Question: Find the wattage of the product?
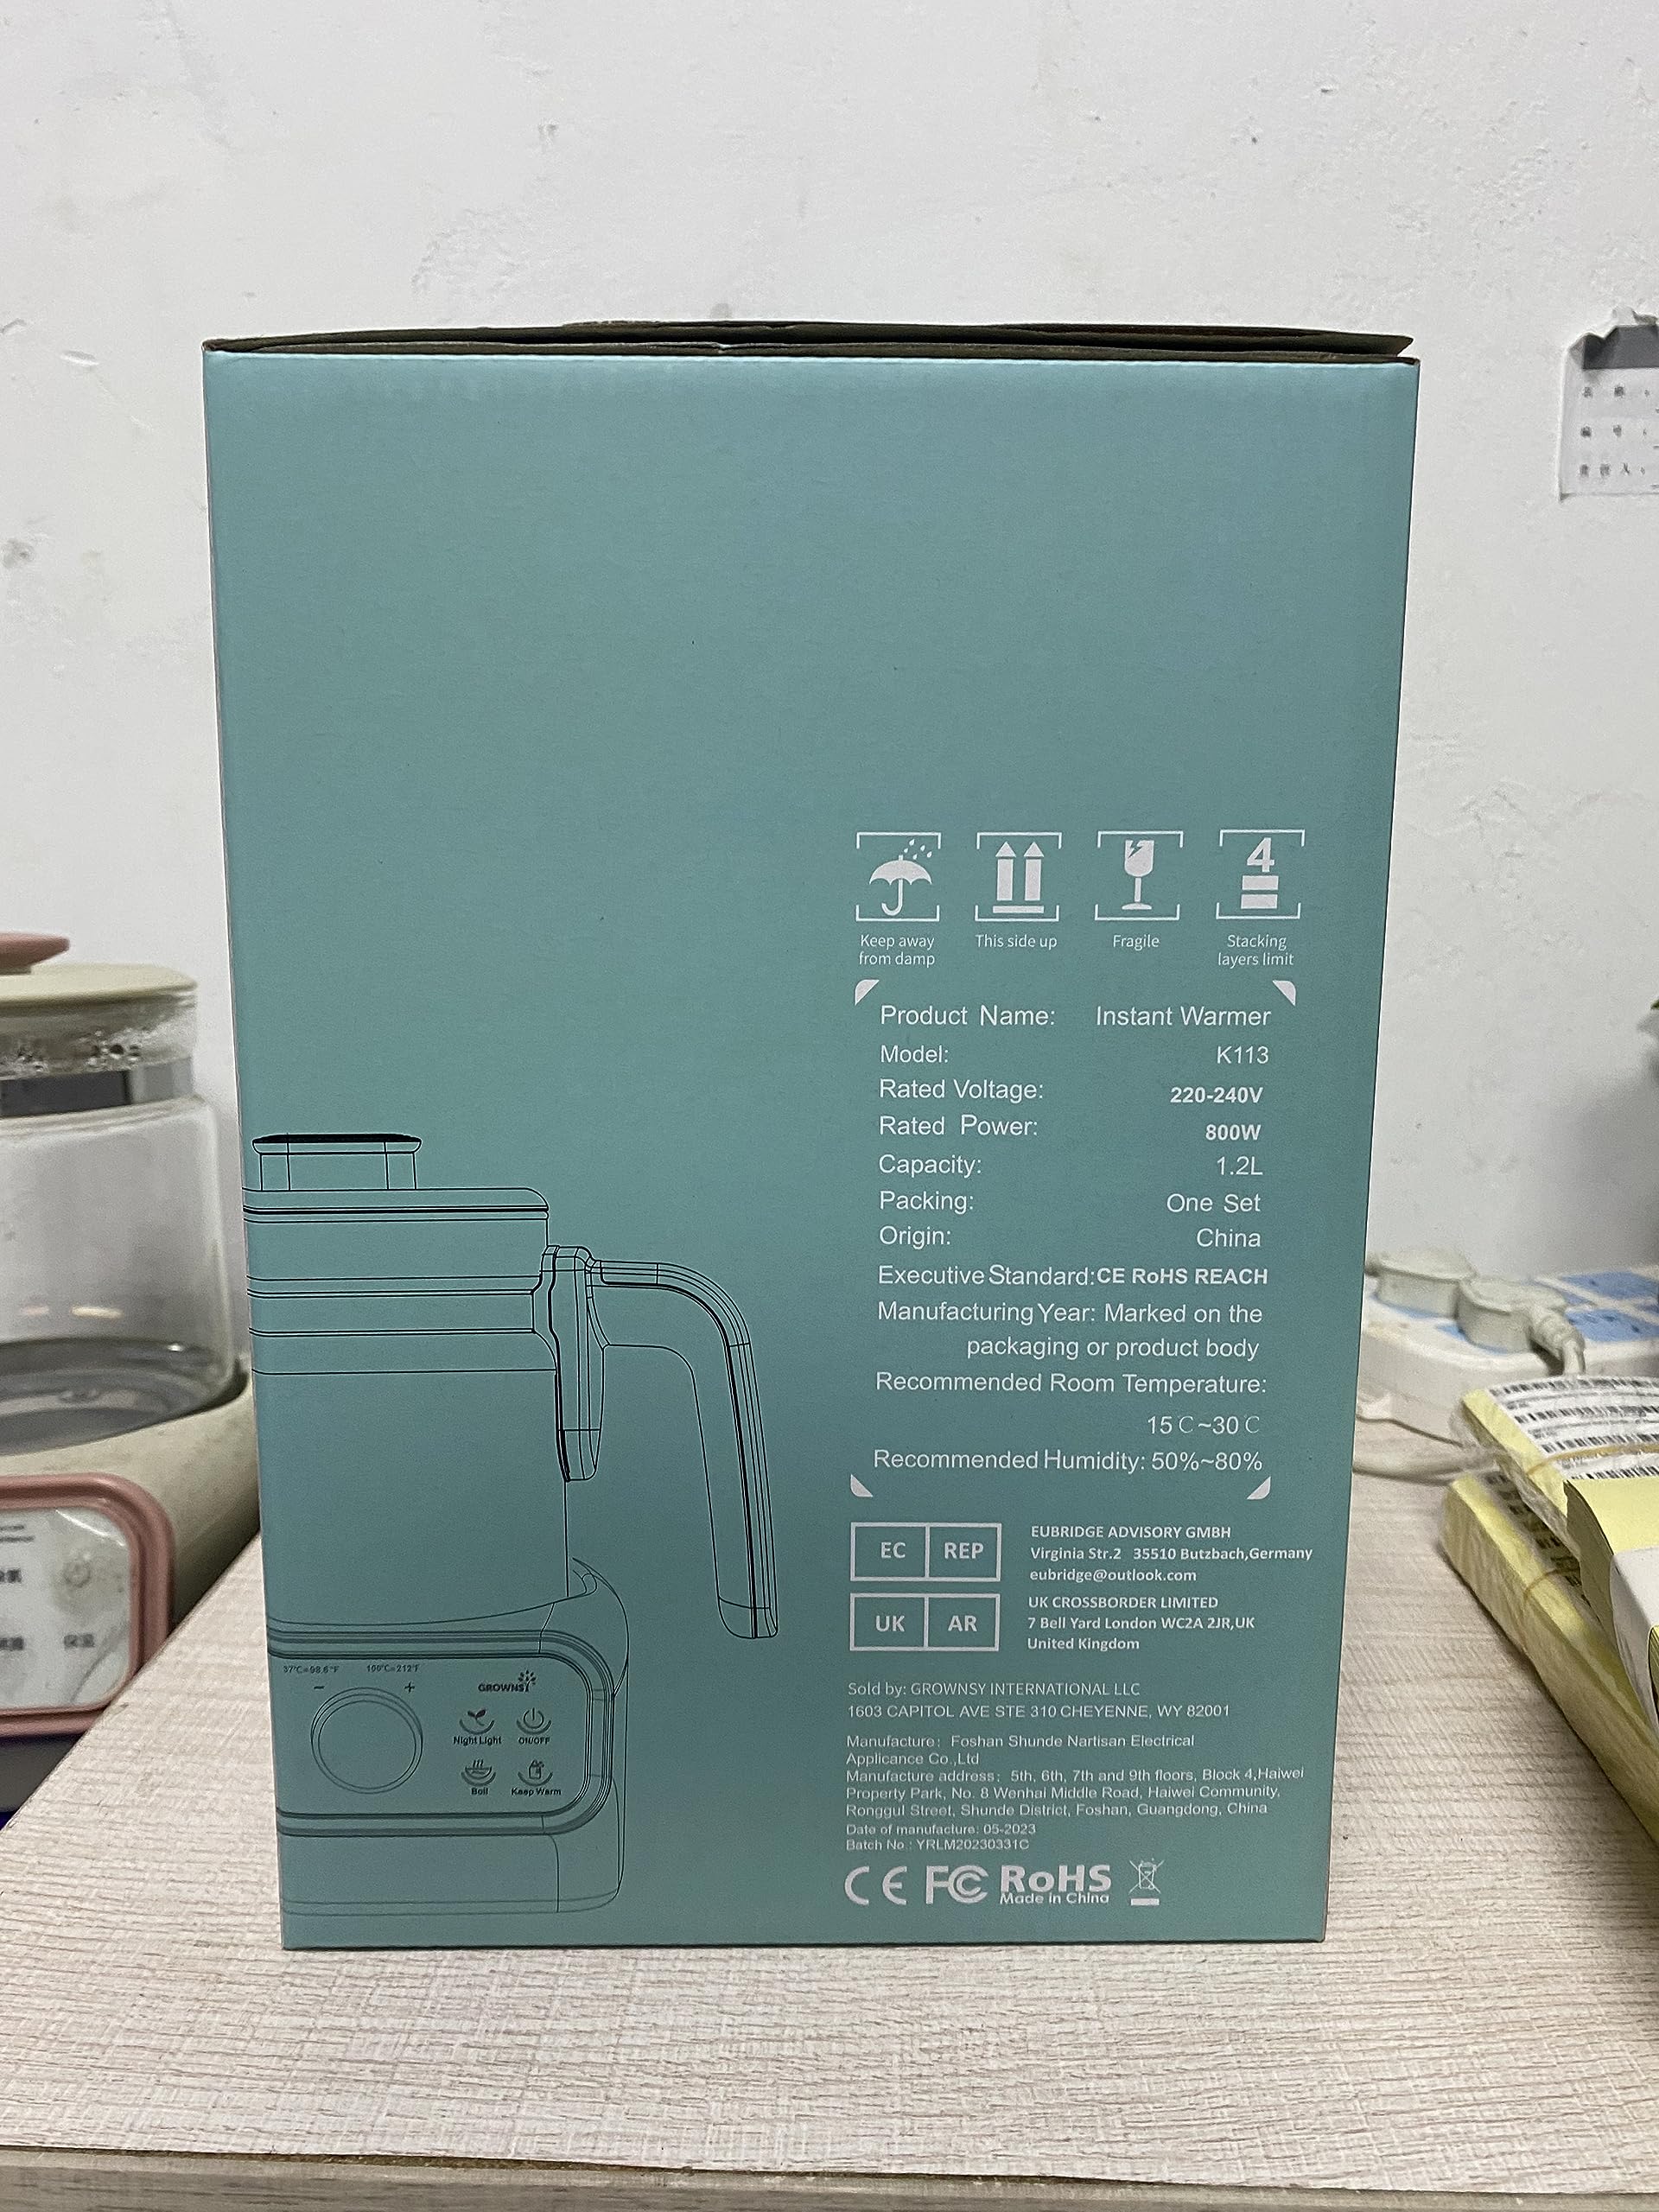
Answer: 800.0 watt